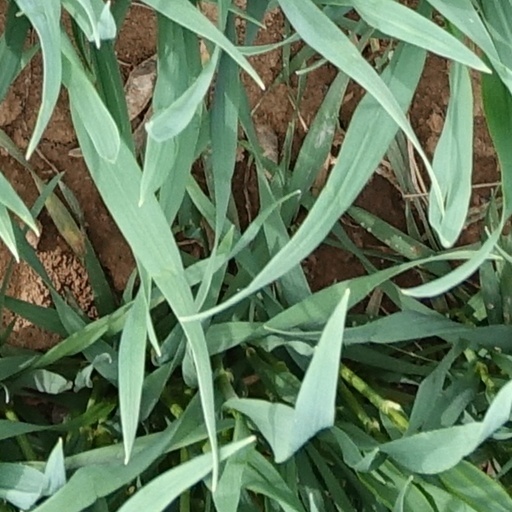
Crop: wheat